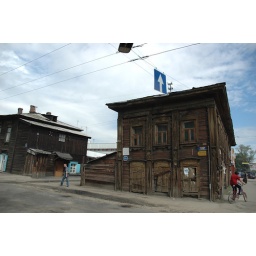
Old wooden houses in Irkutsk